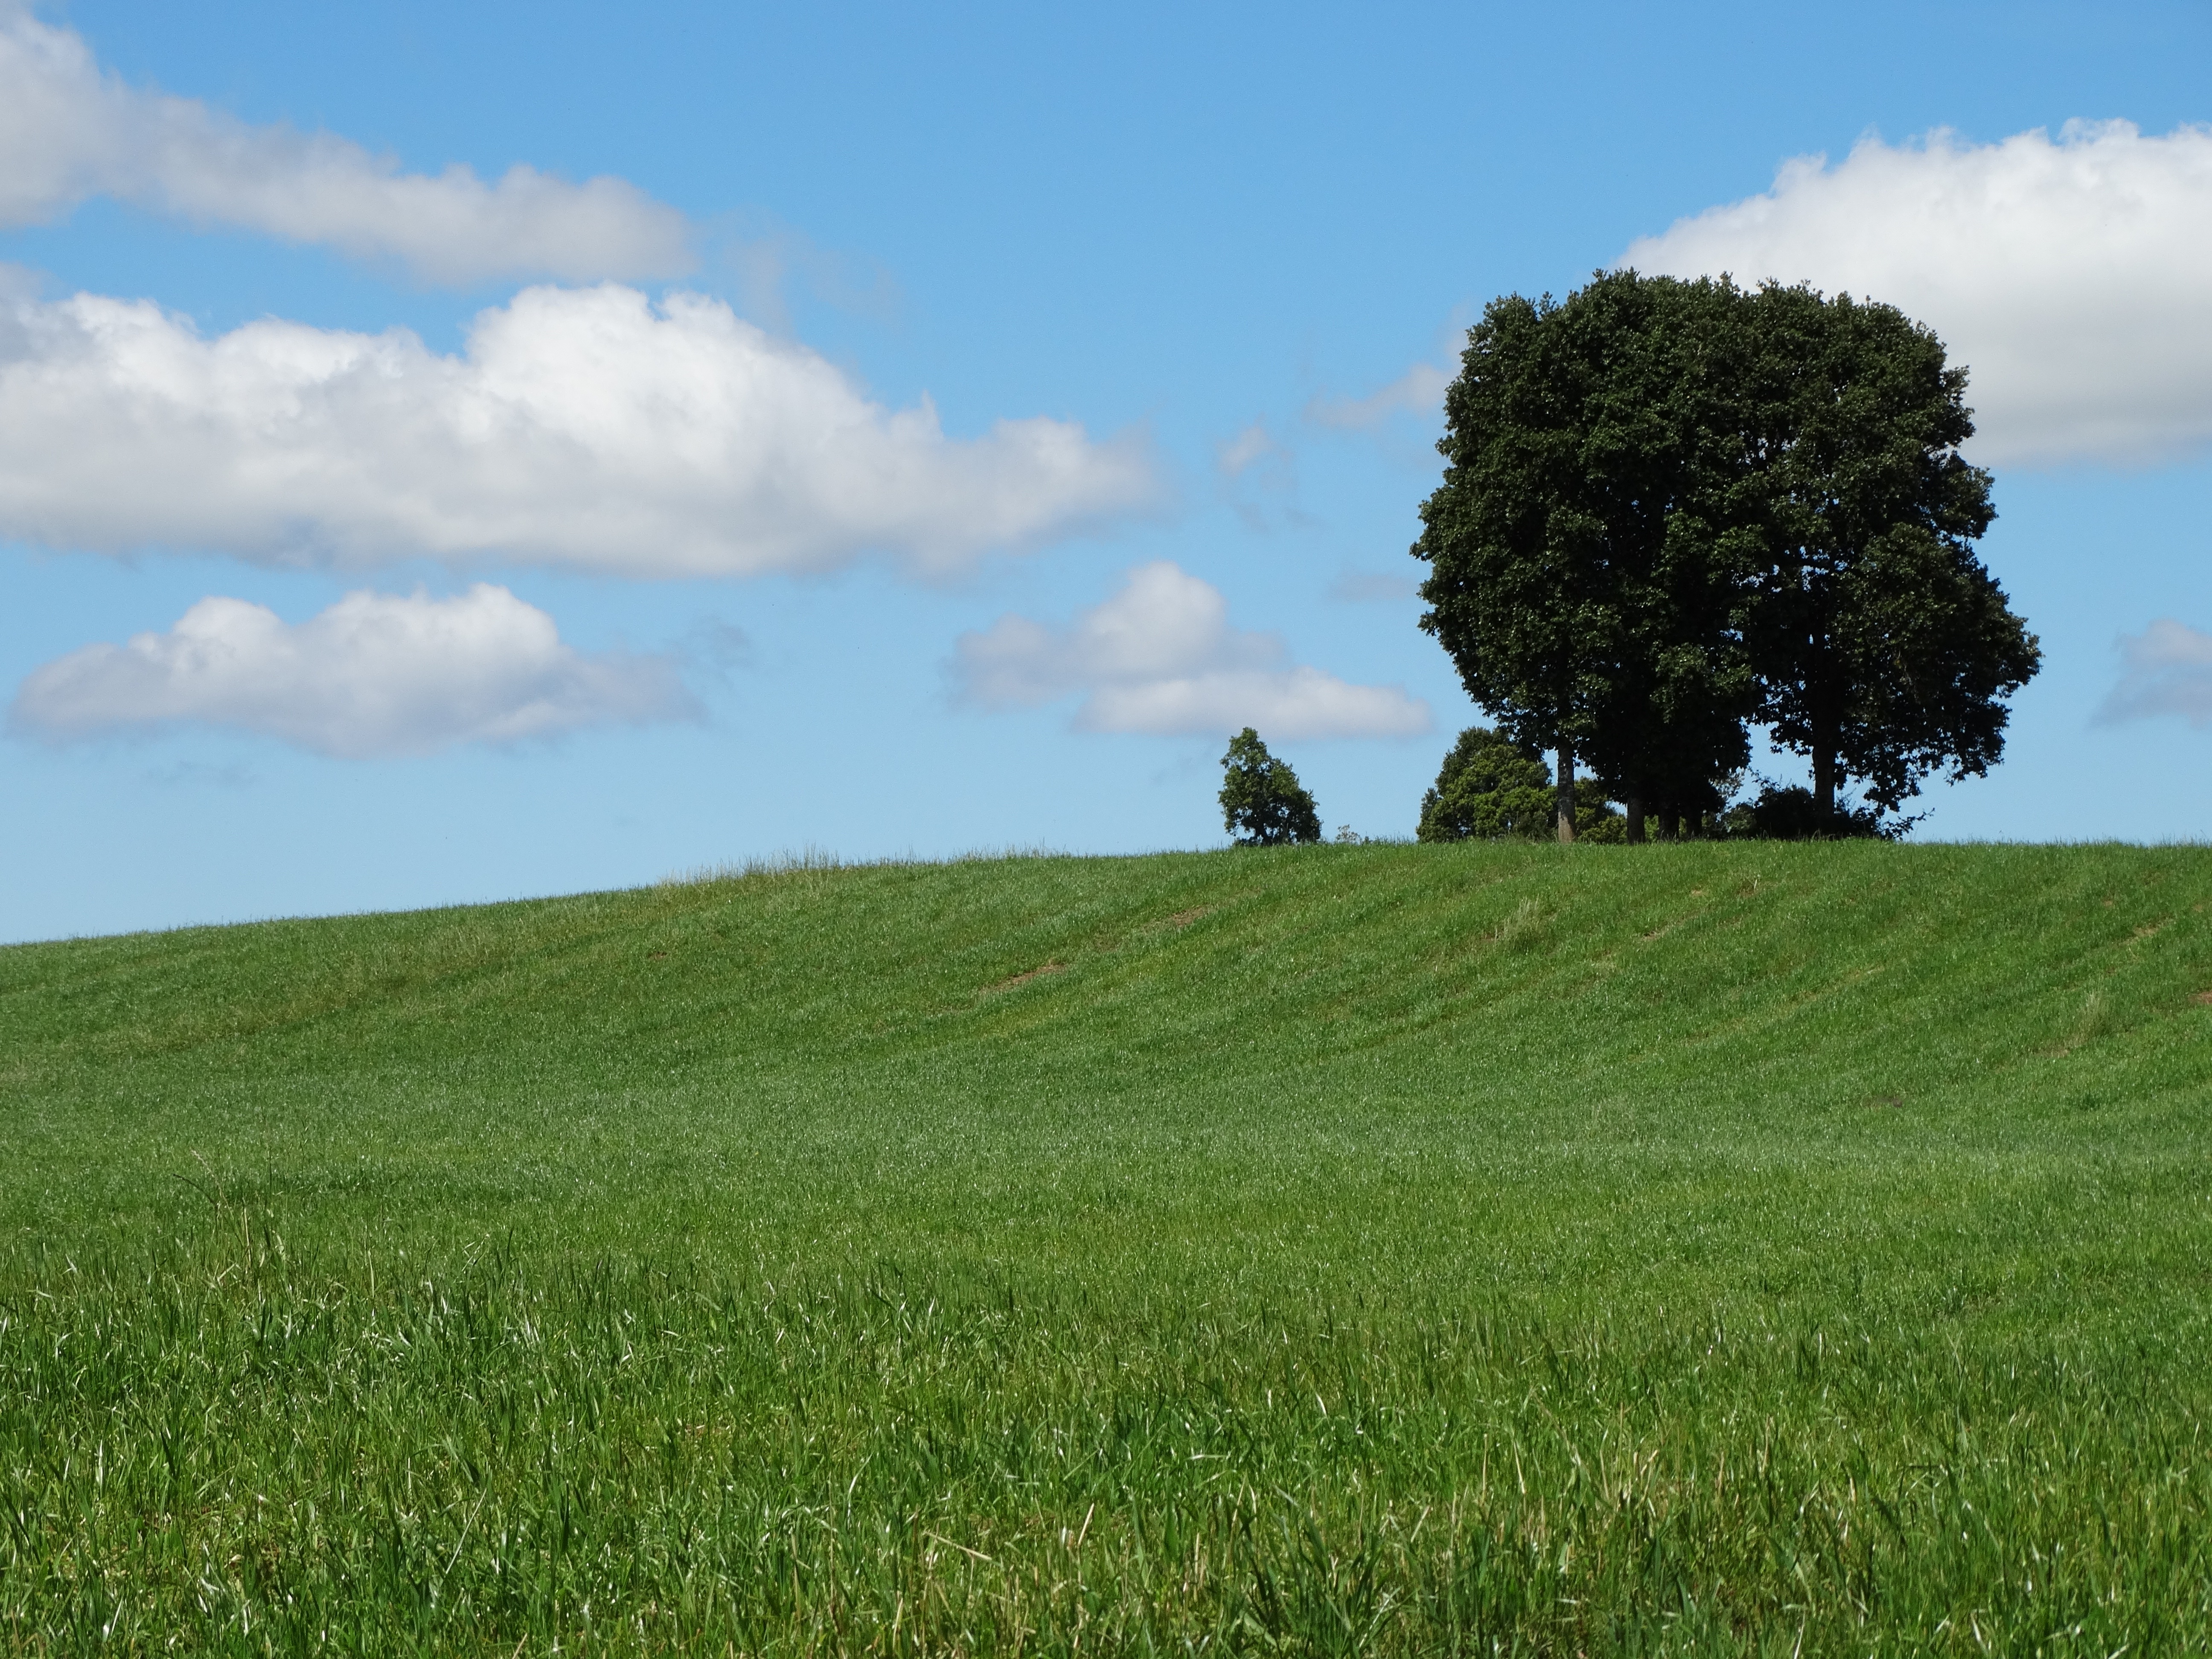
landscape, tree, nature, grass, horizon, cloud, plant, sky, sun, field, lawn, meadow, prairie, hill, green, crop, pasture, agriculture, plain, chile, life, background image, grassland, vegetation, plateau, habitat, ecosystem, steppe, rural area, paddy field, natural environment, geographical feature, grass family